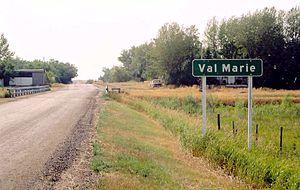
Val Marie est un village dans la prairie situé dans la région sud-ouest de la Saskatchewan, Canada. Il est à seulement quelques kilomètres de la frontière canado-américaine.